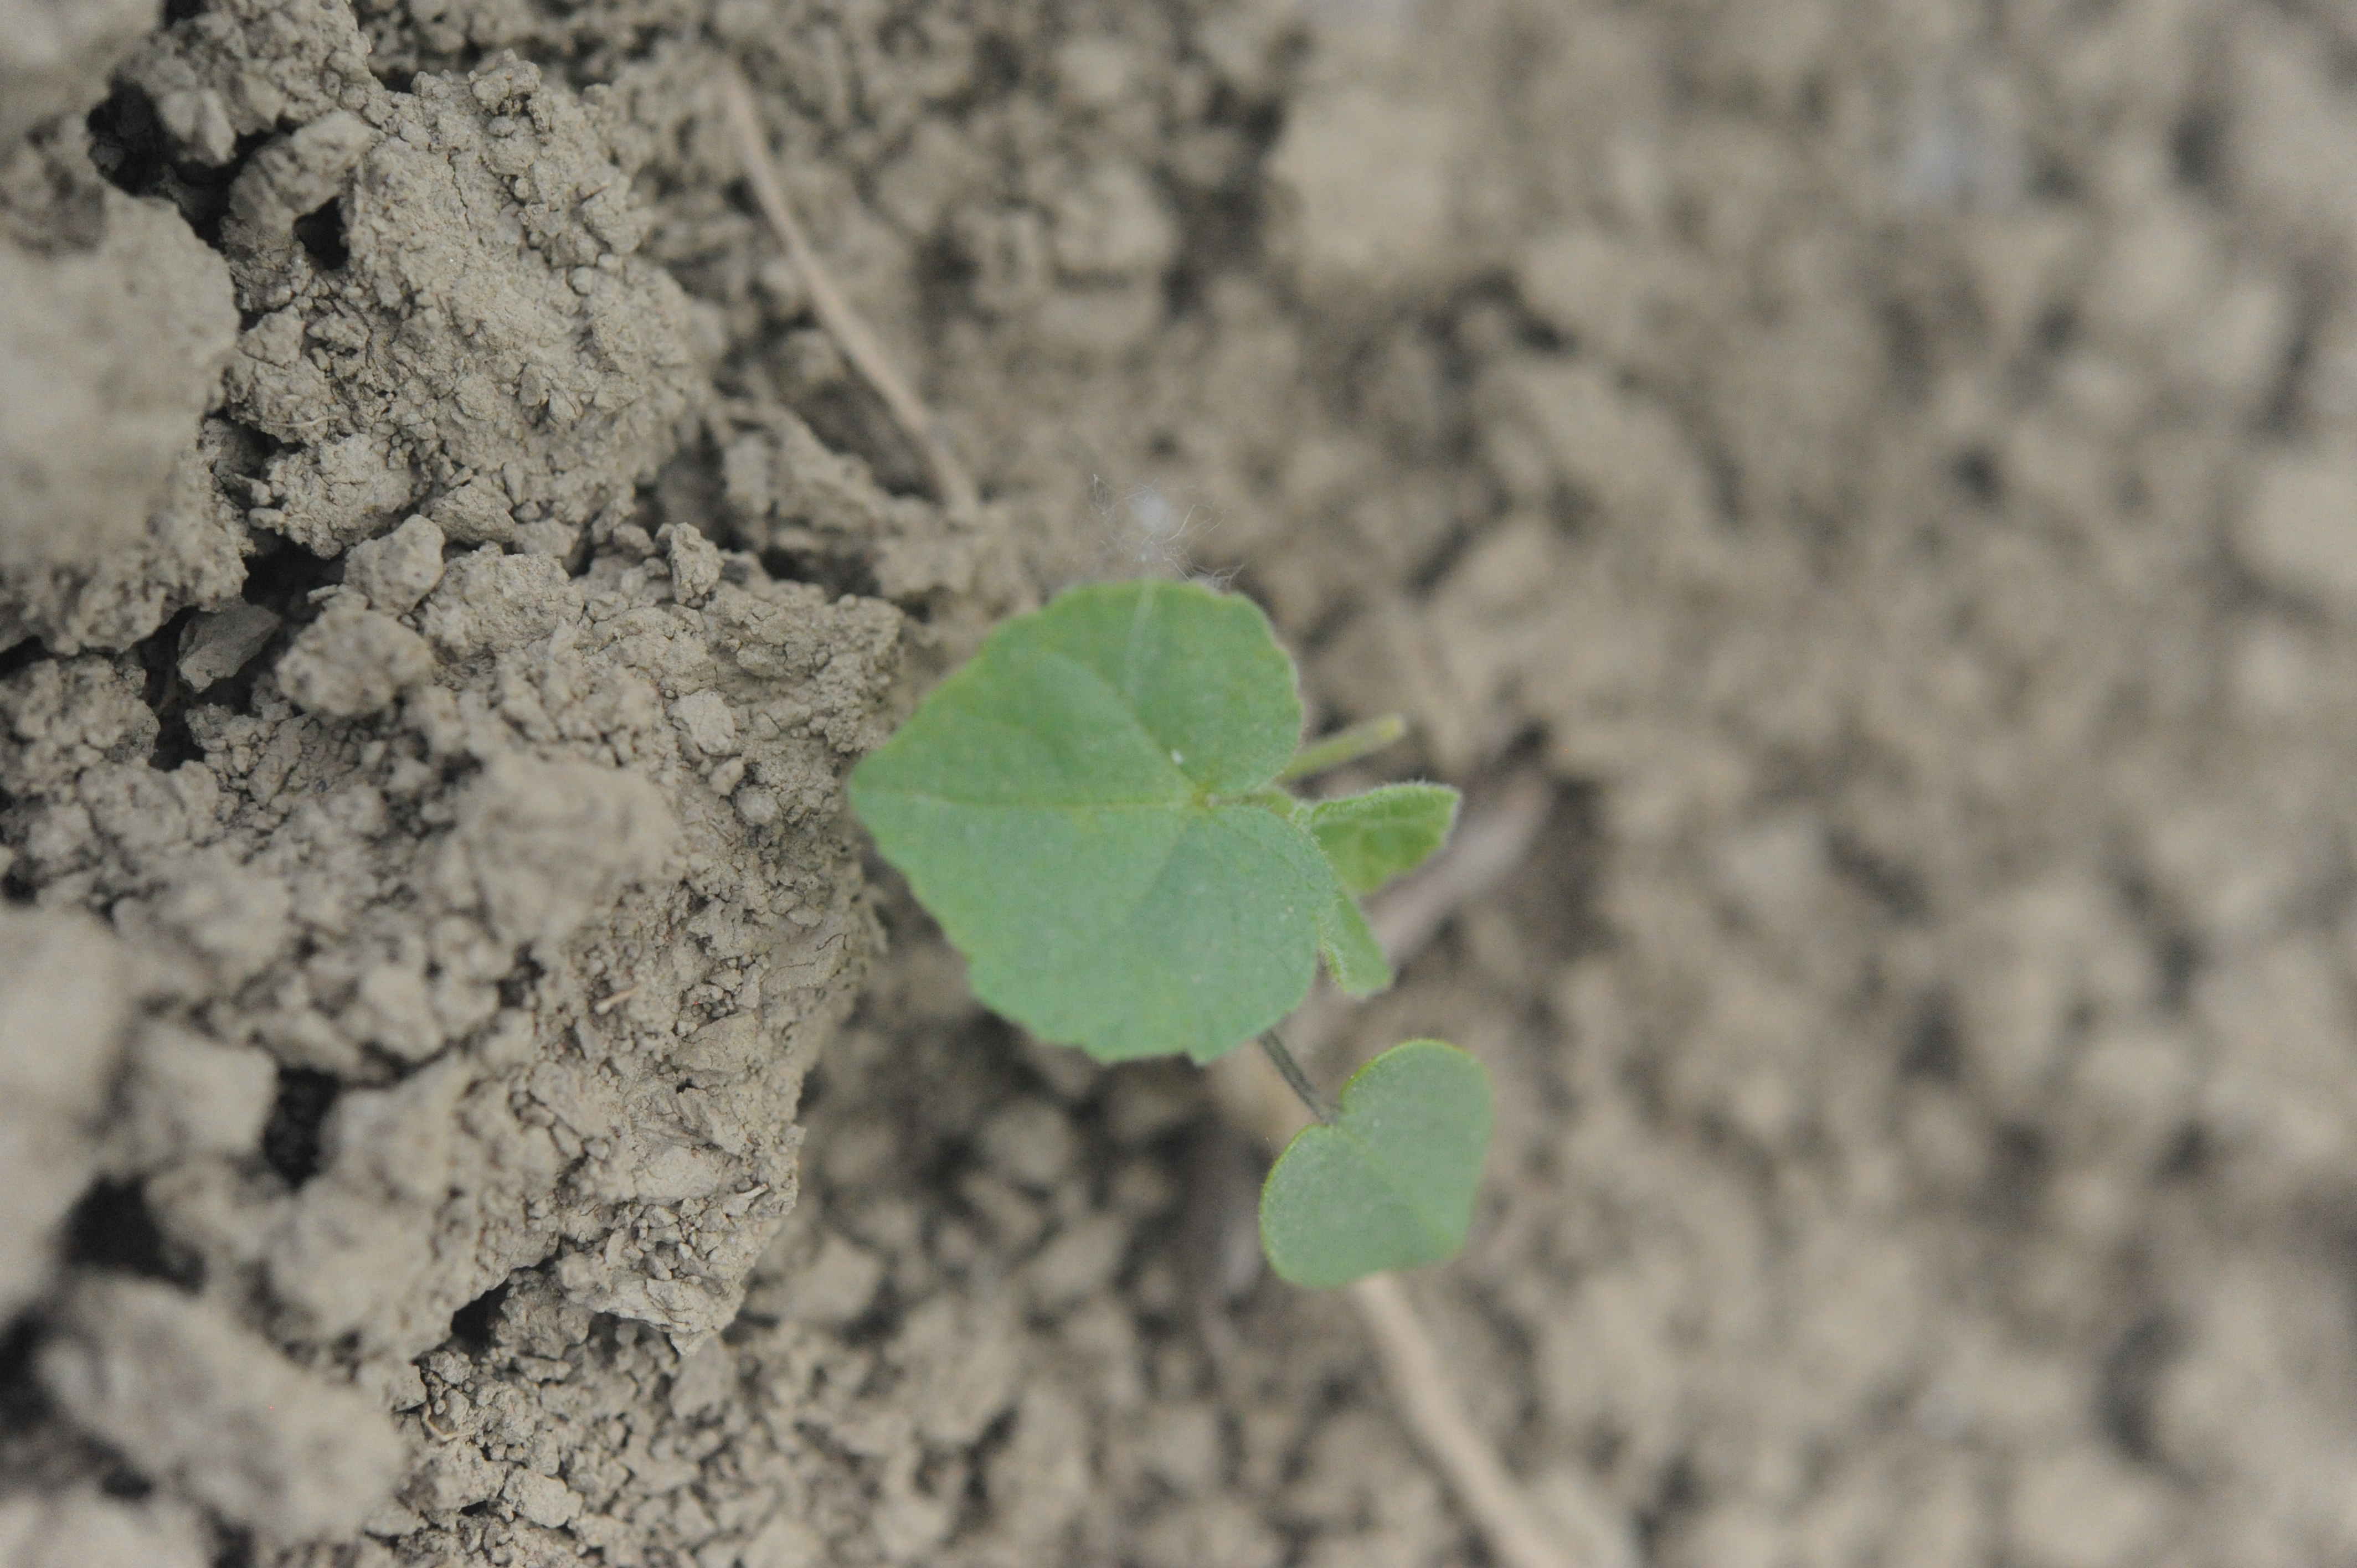
Label: velvet_leaf